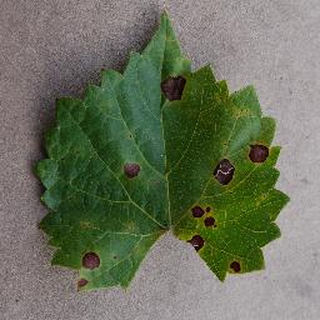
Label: grape_black_rot